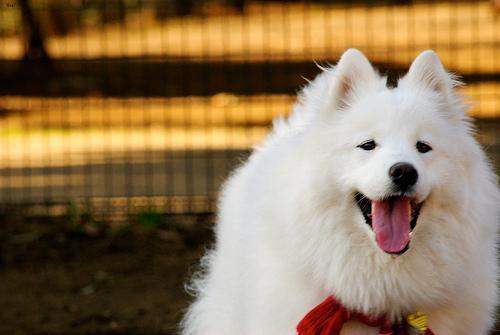
samoyed